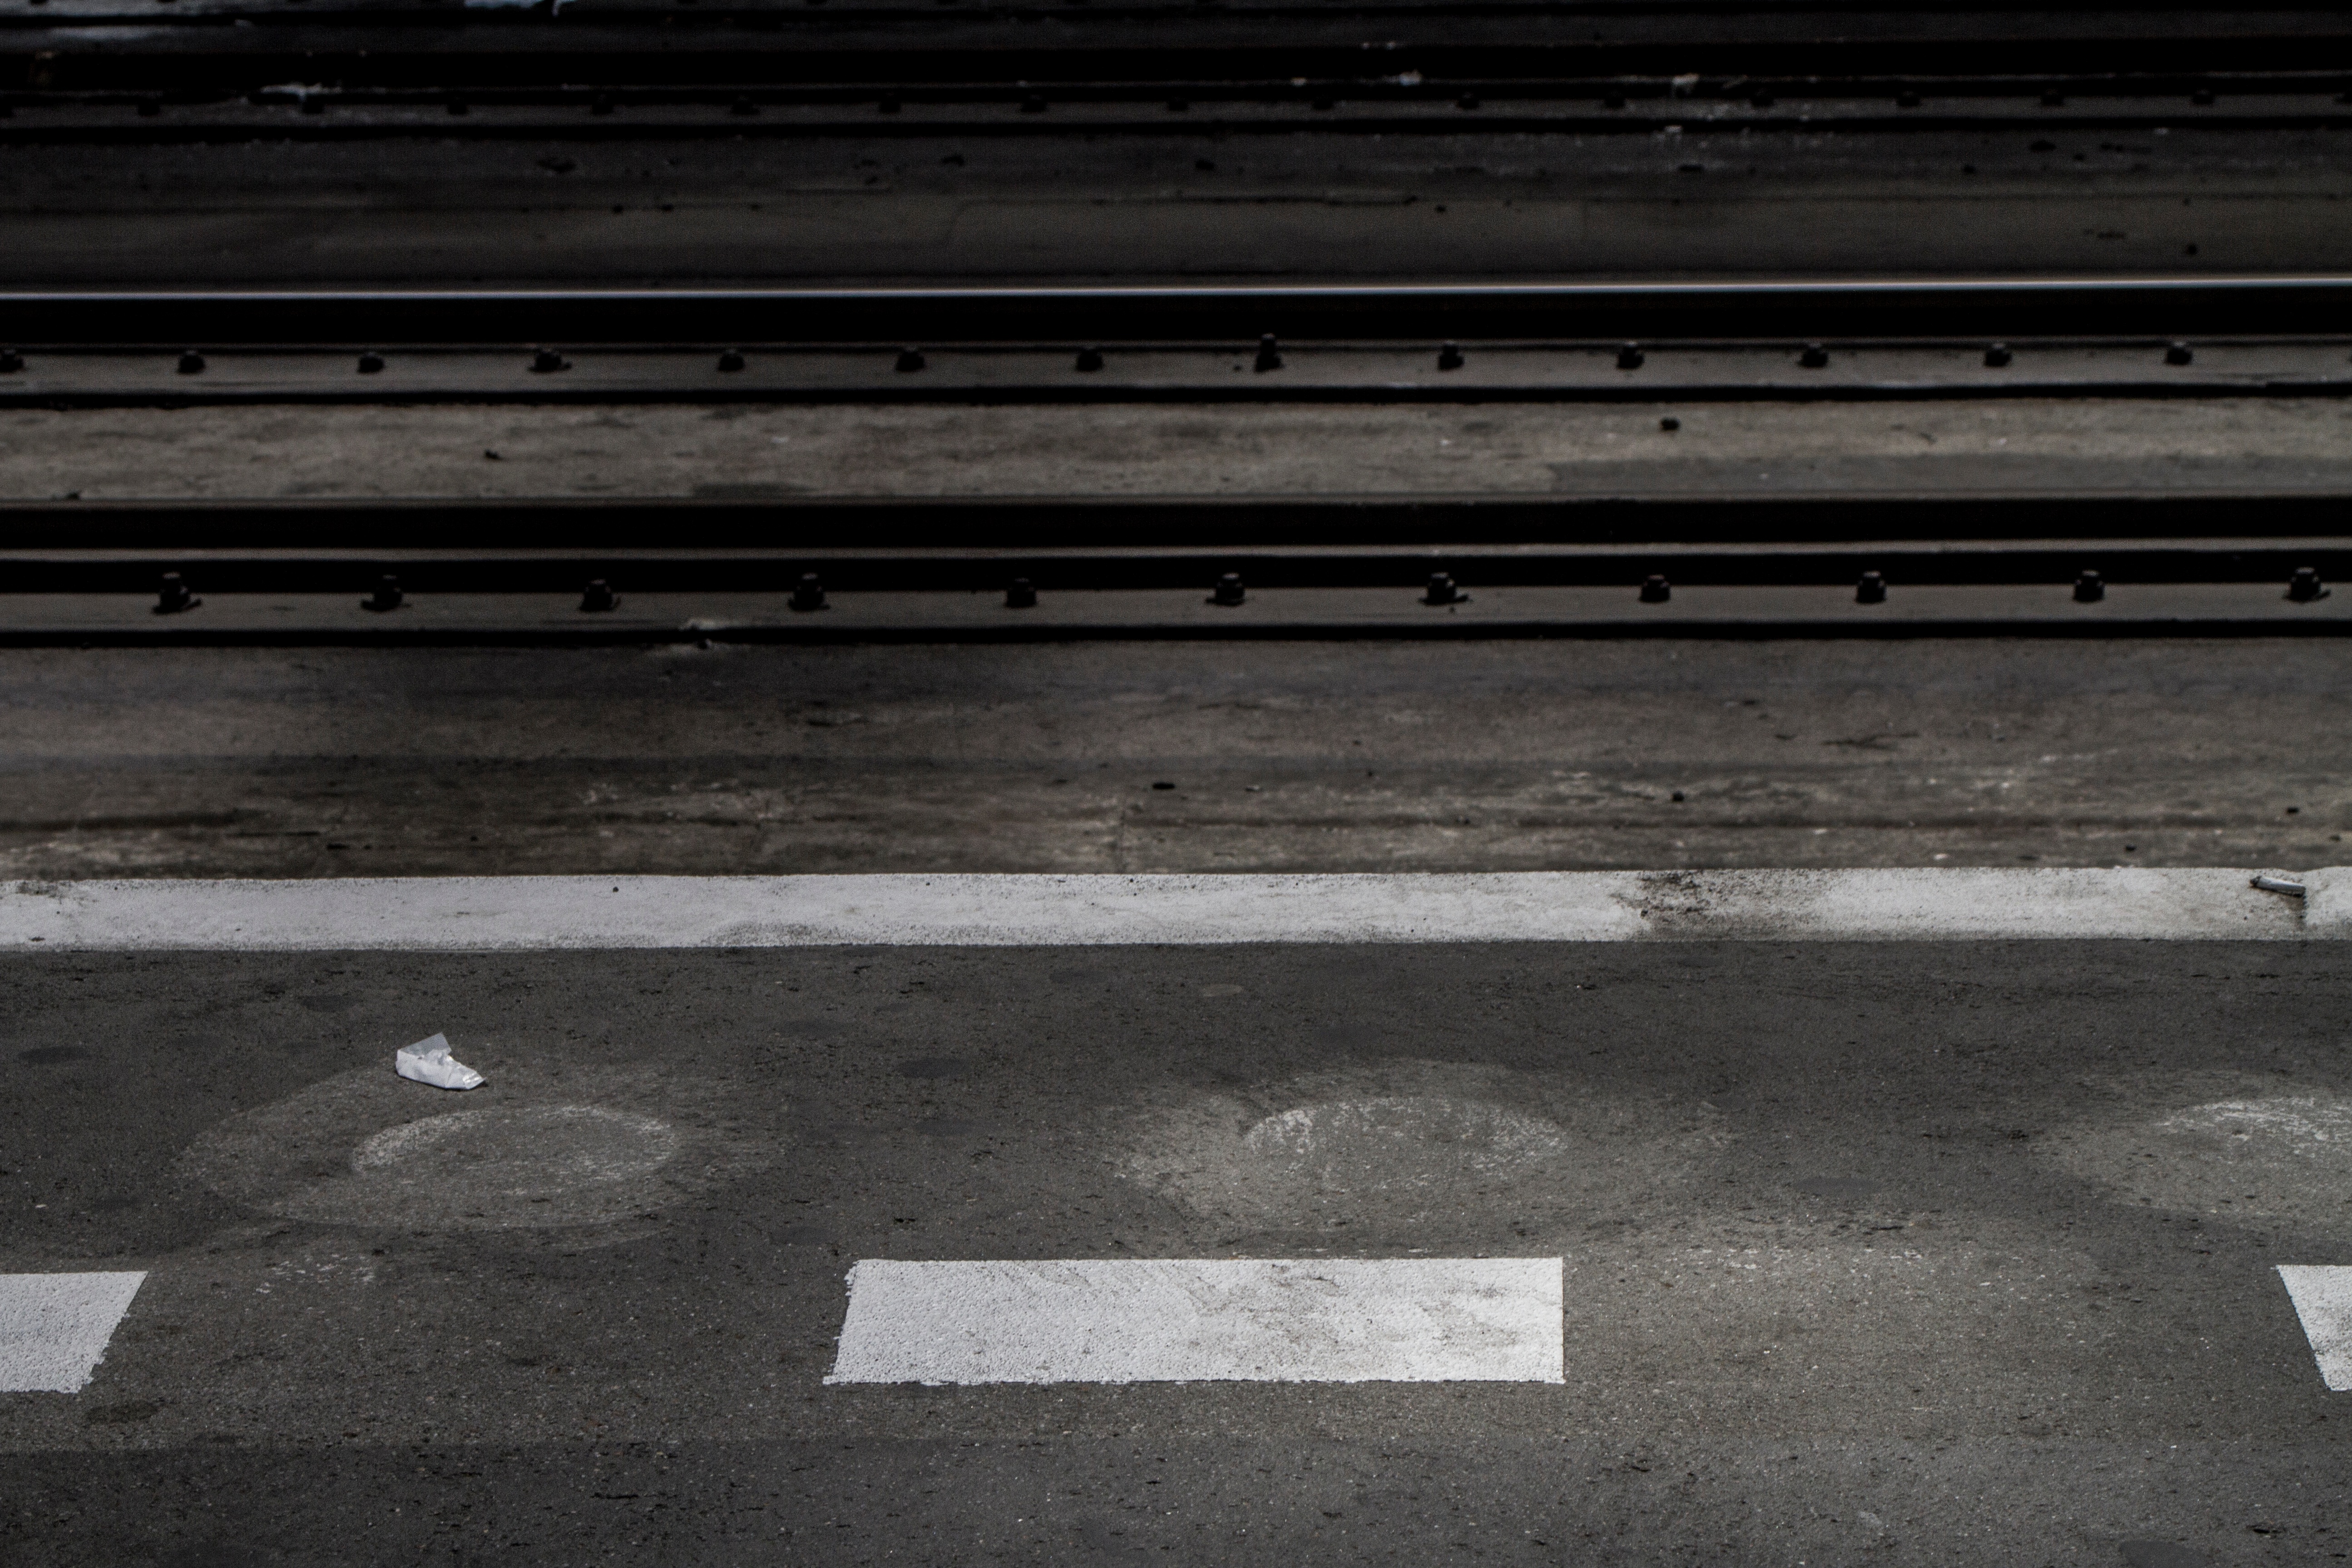
light, black and white, wood, track, white, floor, number, wall, line, darkness, black, monochrome, material, shape, road surface, monochrome photography